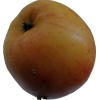
Label: apple